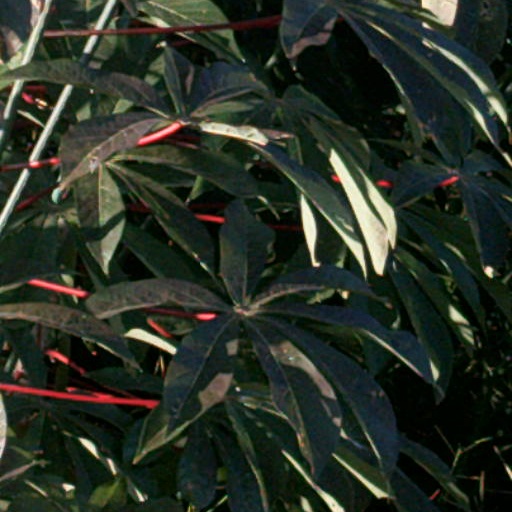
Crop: cassava